Jake Livermore

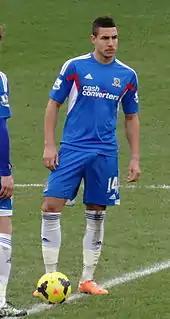
Livermore playing for Hull City in 2014

Livermore moved to Hull City at the beginning of 2013–14 on a season-long loan, along with teammate Tom Huddlestone. He made his debut on the first day of the season when he came off the bench for Danny Graham in the 59th minute of a 2–0 loss away at Chelsea. On 1 December, he scored his first Premier League and Hull goal, opening a 3–1 home win over Liverpool with a shot deflecting off Martin Škrtel, Hull's first ever victory over the Merseyside opponents.